Subdivisions of São Paulo (state)

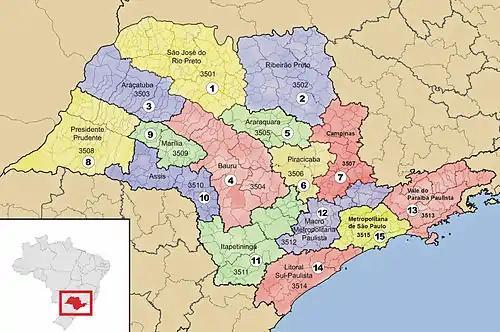
Map of São Paulo showing its subdivisions: mesoregions, microregions and municipalities

The state of São Paulo, Brazil, is administratively divided into 15 mesoregions which are further divided into 64 microregions. They are further divided into 645 municipalities.